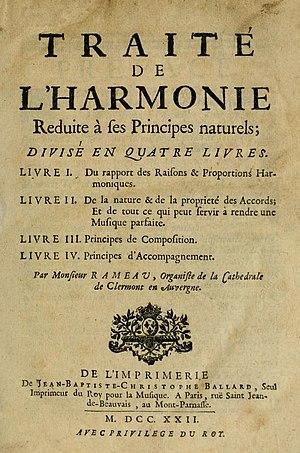
Le Traité de l'harmonie réduite à ses principes naturels est le premier traité de théorie musicale écrit par Jean-Philippe Rameau et publié en 1722. Ouvrage fondamental dans le développement de la musique occidentale, il valut à Rameau d'être considéré comme le plus savant musicien de son époque.
Les mathématiques sont un ensemble de connaissances abstraites résultant de raisonnements logiques appliqués à des objets divers tels que les ensembles mathématiques, les nombres, les formes, les structures, les transformations, etc. ; ainsi qu'aux relations et opérations mathématiques qui existent entre ces objets. Elles sont aussi le domaine de recherche développant ces connaissances, ainsi que la discipline qui les enseigne.
Jean-Philippe Rameau est un compositeur français et théoricien de la musique, né le 25 septembre 1683 à Dijon et mort le 12 septembre 1764 à Paris.